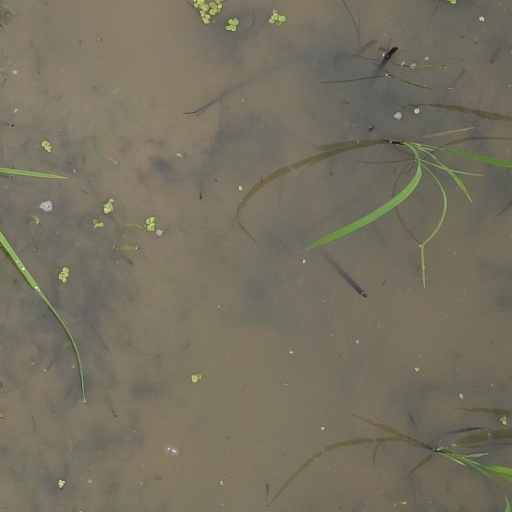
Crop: rice